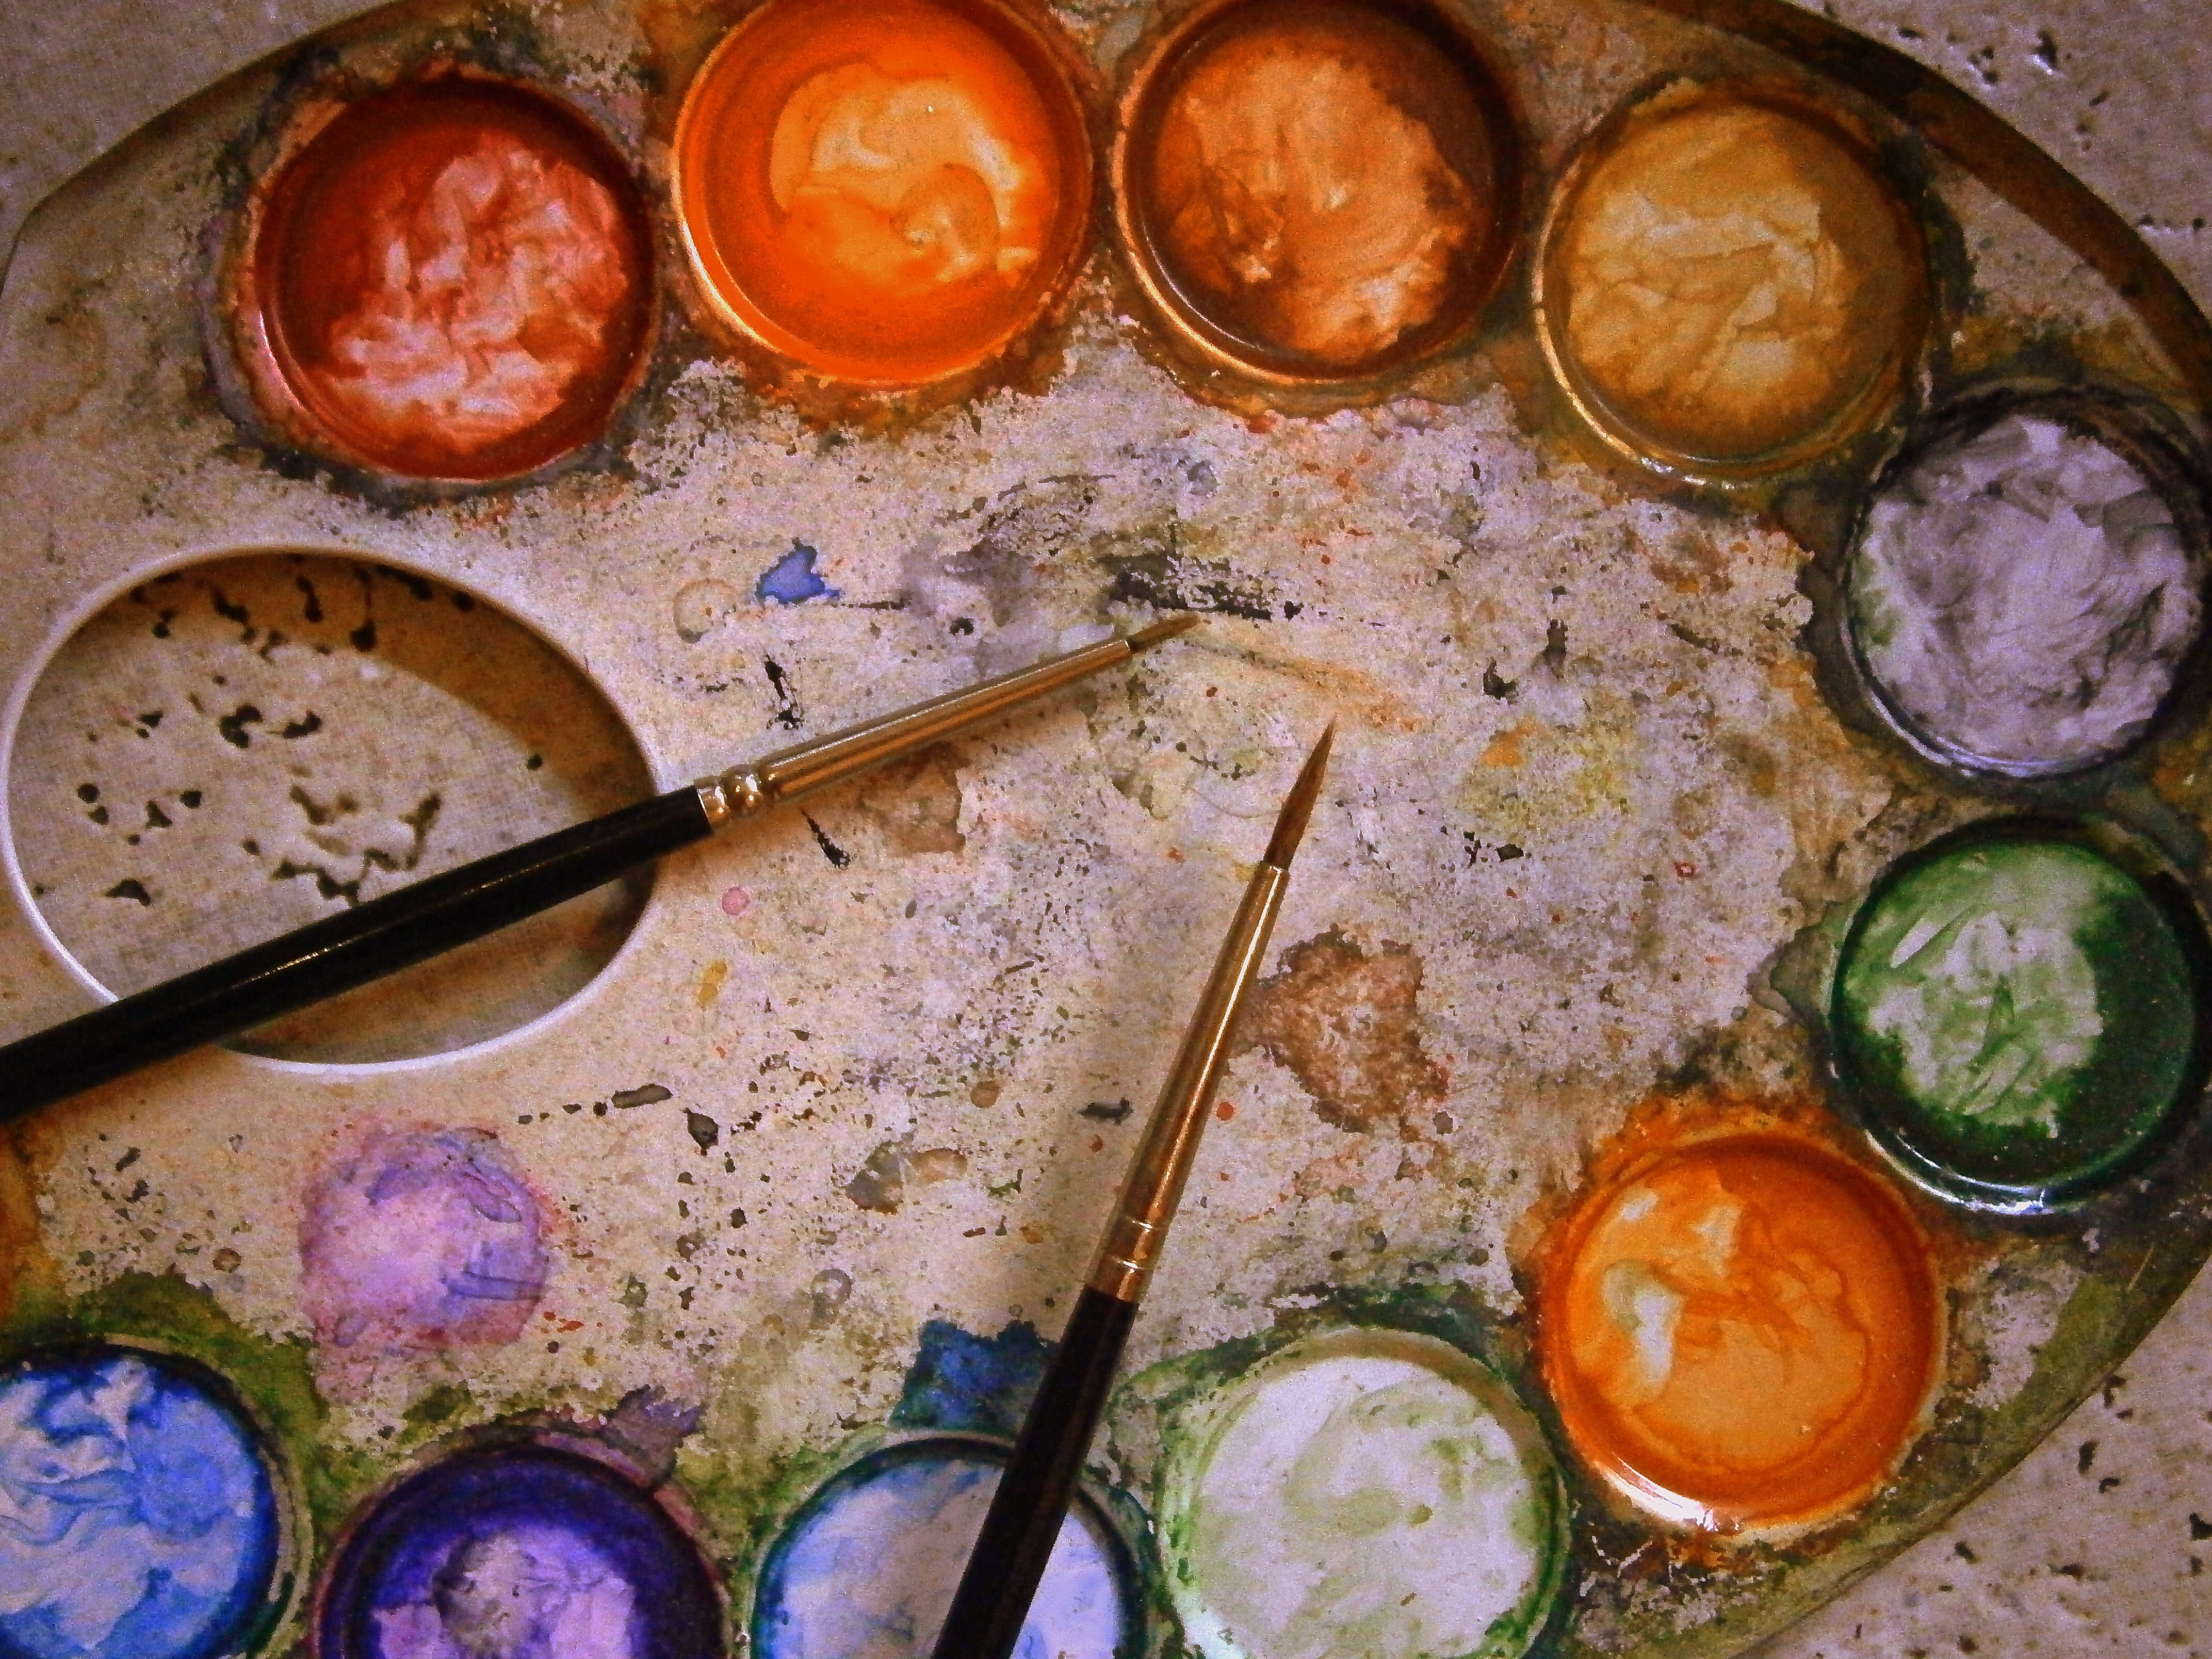
brush, range, dish, meal, food, produce, color, metal, lunch, cuisine, painting, asian food, mix, artists, watercolour, color palette